Sky position (RA, Dec in degrees): 178.802, 23.79
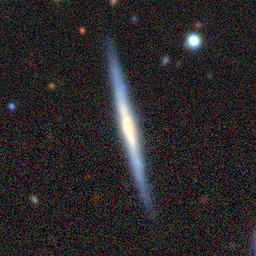
Galaxy morphology: Edge-on Galaxies without Bulge